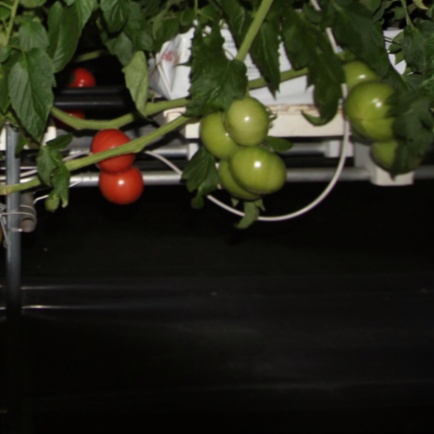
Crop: tomato